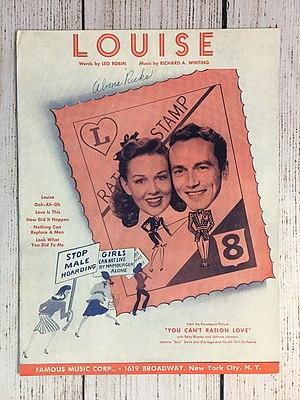
Louise est une chanson écrite par Leo Robin et Richard A. Whiting pour le film musical américain La Chanson de Paris sorti en 1929. Dans ce film, elle est chantée par Maurice Chevalier.